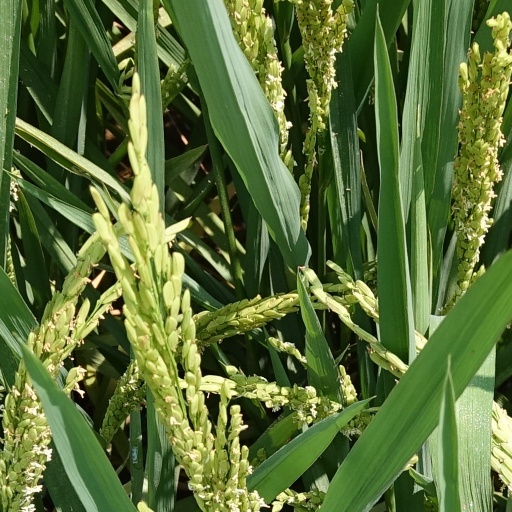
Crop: rice